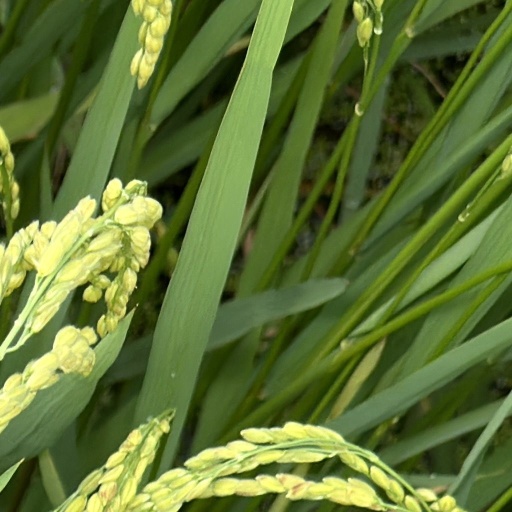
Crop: rice